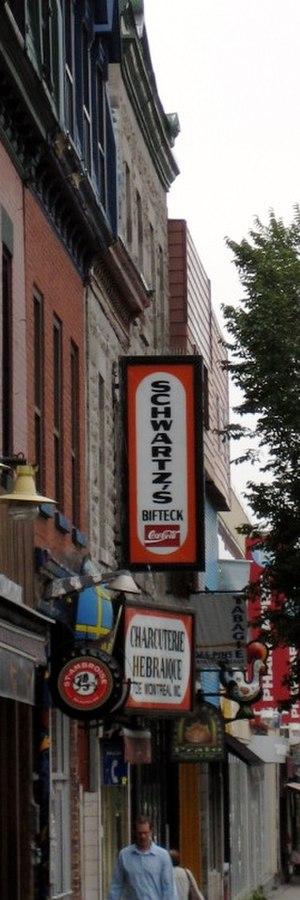
L'Ancien quartier juif de Montréal se situe autour du boulevard Saint-Laurent entre la rue Dorchester et l'avenue des Pins. Il croise ainsi plusieurs rues importantes de Montréal dont la rue Sainte-Catherine, la rue Sherbrooke et la rue Prince-Arthur. Cet espace de vie urbain accueille la plus grande concentration de Juifs au Canada au cours de la période des années 1880-1950.